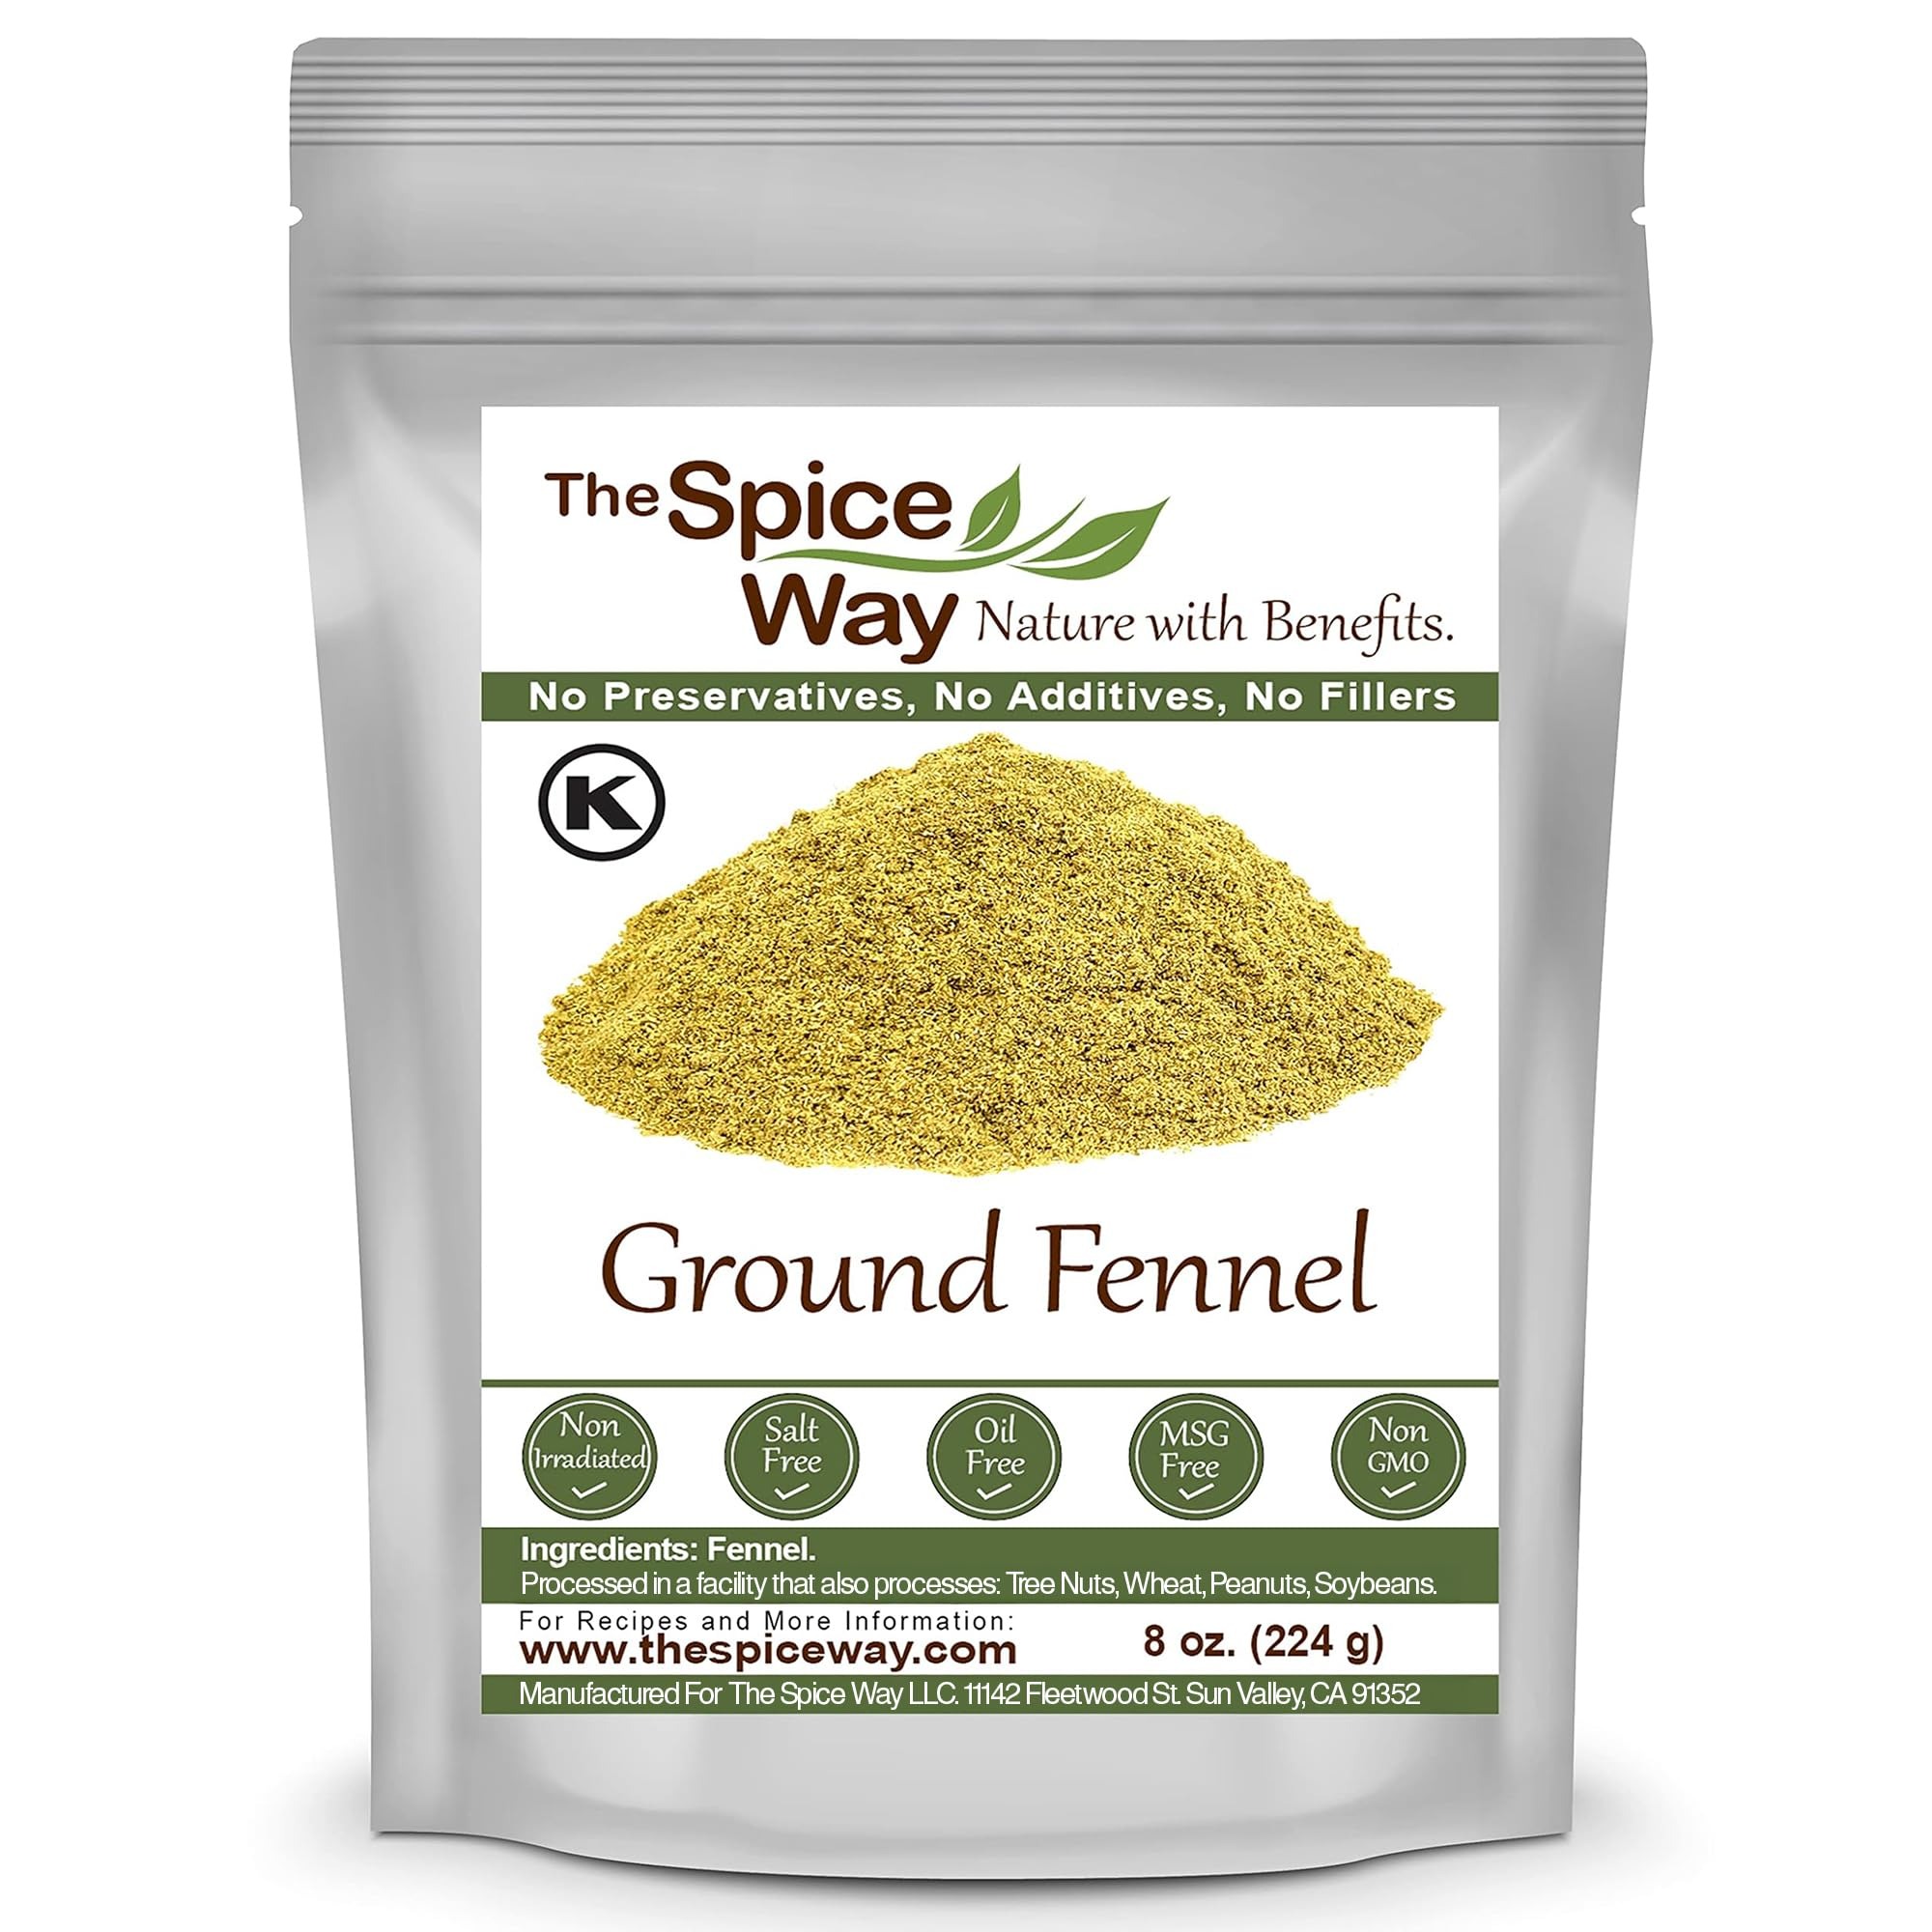
Item Name: The Spice Way Fennel Seed Ground - bulk seeds powder great for tea and cooking 8 oz
Bullet Point 1: FENNEL SEED POWDER - flavorful addition to so many dishes with distinctive anise and licorice taste. Used with bread, cheese, pasta, meat and more.
Bullet Point 2: PURE - No preservatives, no additives, no MSG, Non GMO, no fillers.
Bullet Point 3: FLAVORS OF THE WORLD - very common in many authentic recipes from Europe and the Middle East.
Bullet Point 4: COOKING AND DRINKING - This seed is used for both tea and hot beverages and as a vital part of many well-known seasonings.
Bullet Point 5: FARM TO TABLE - 30 years of experience in growing spices, herbs and peppers, using traditional methods like hand-picking, sun-drying and grounding at our facility.
Product Description: FENNEL SEED - flavorful addition to so many dishes with distinctive anise and licorice taste. PURE - No preservatives, no additives, no MSG, Non GMO, no fillers.FLAVORS OF THE WORLD - very common in many authentic recipes from Europe and the Middle East. COOKING AND DRINKING - This seed is used for both tea and hot beverages and as a vital part of many well-known seasonings. FARM TO TABLE - 30 years of experience in growing spices, herbs and peppers, using traditional methods like hand-picking, sun-drying and grounding at our facility.
Value: 8.0
Unit: Ounce

Price: 8.99